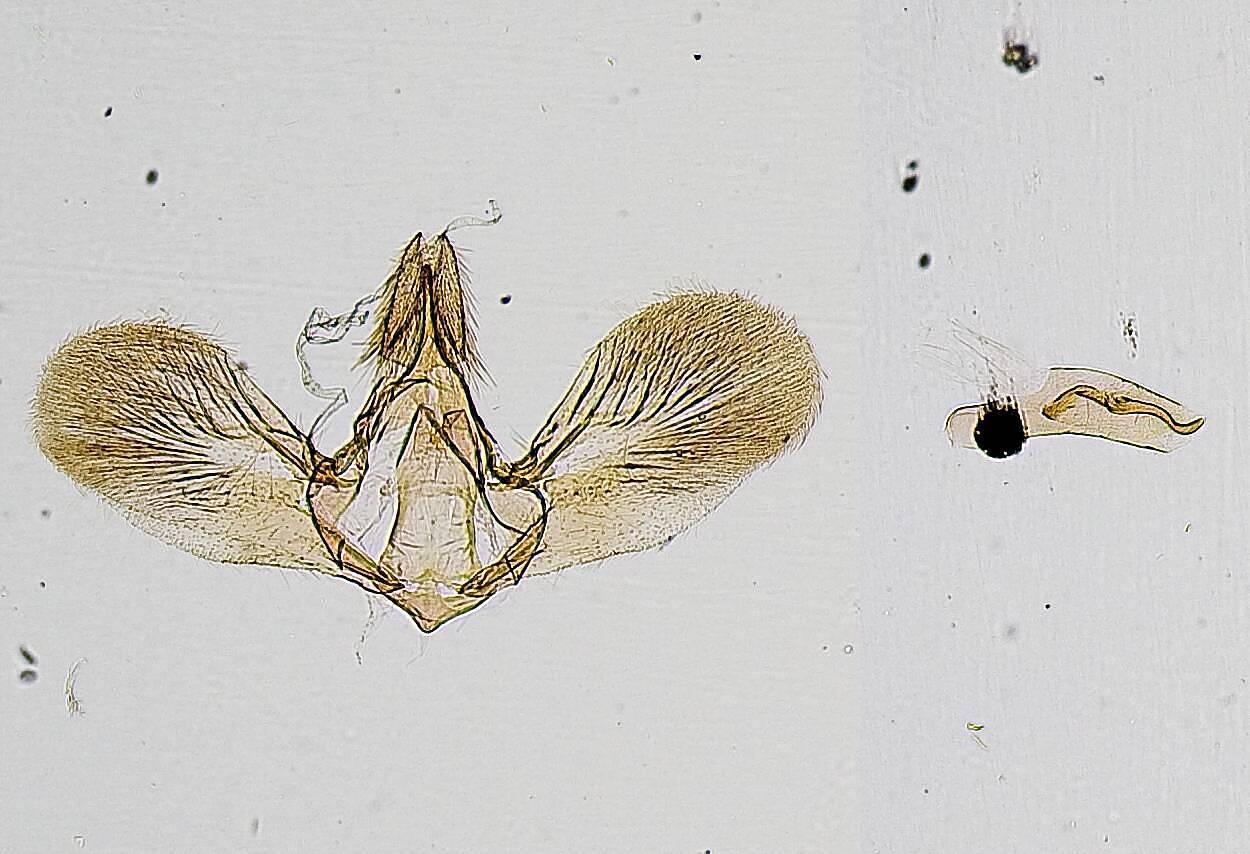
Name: Noctuelia puertalis
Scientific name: Noctuelia puertalis Barnes, 1912
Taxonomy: Animalia, Arthropoda, Insecta, Lepidoptera, Crambidae, Odontiinae
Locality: La Puerta Valley, San Diego, California, United States
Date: Jul 1911